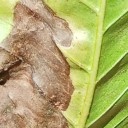
Label: Phoma